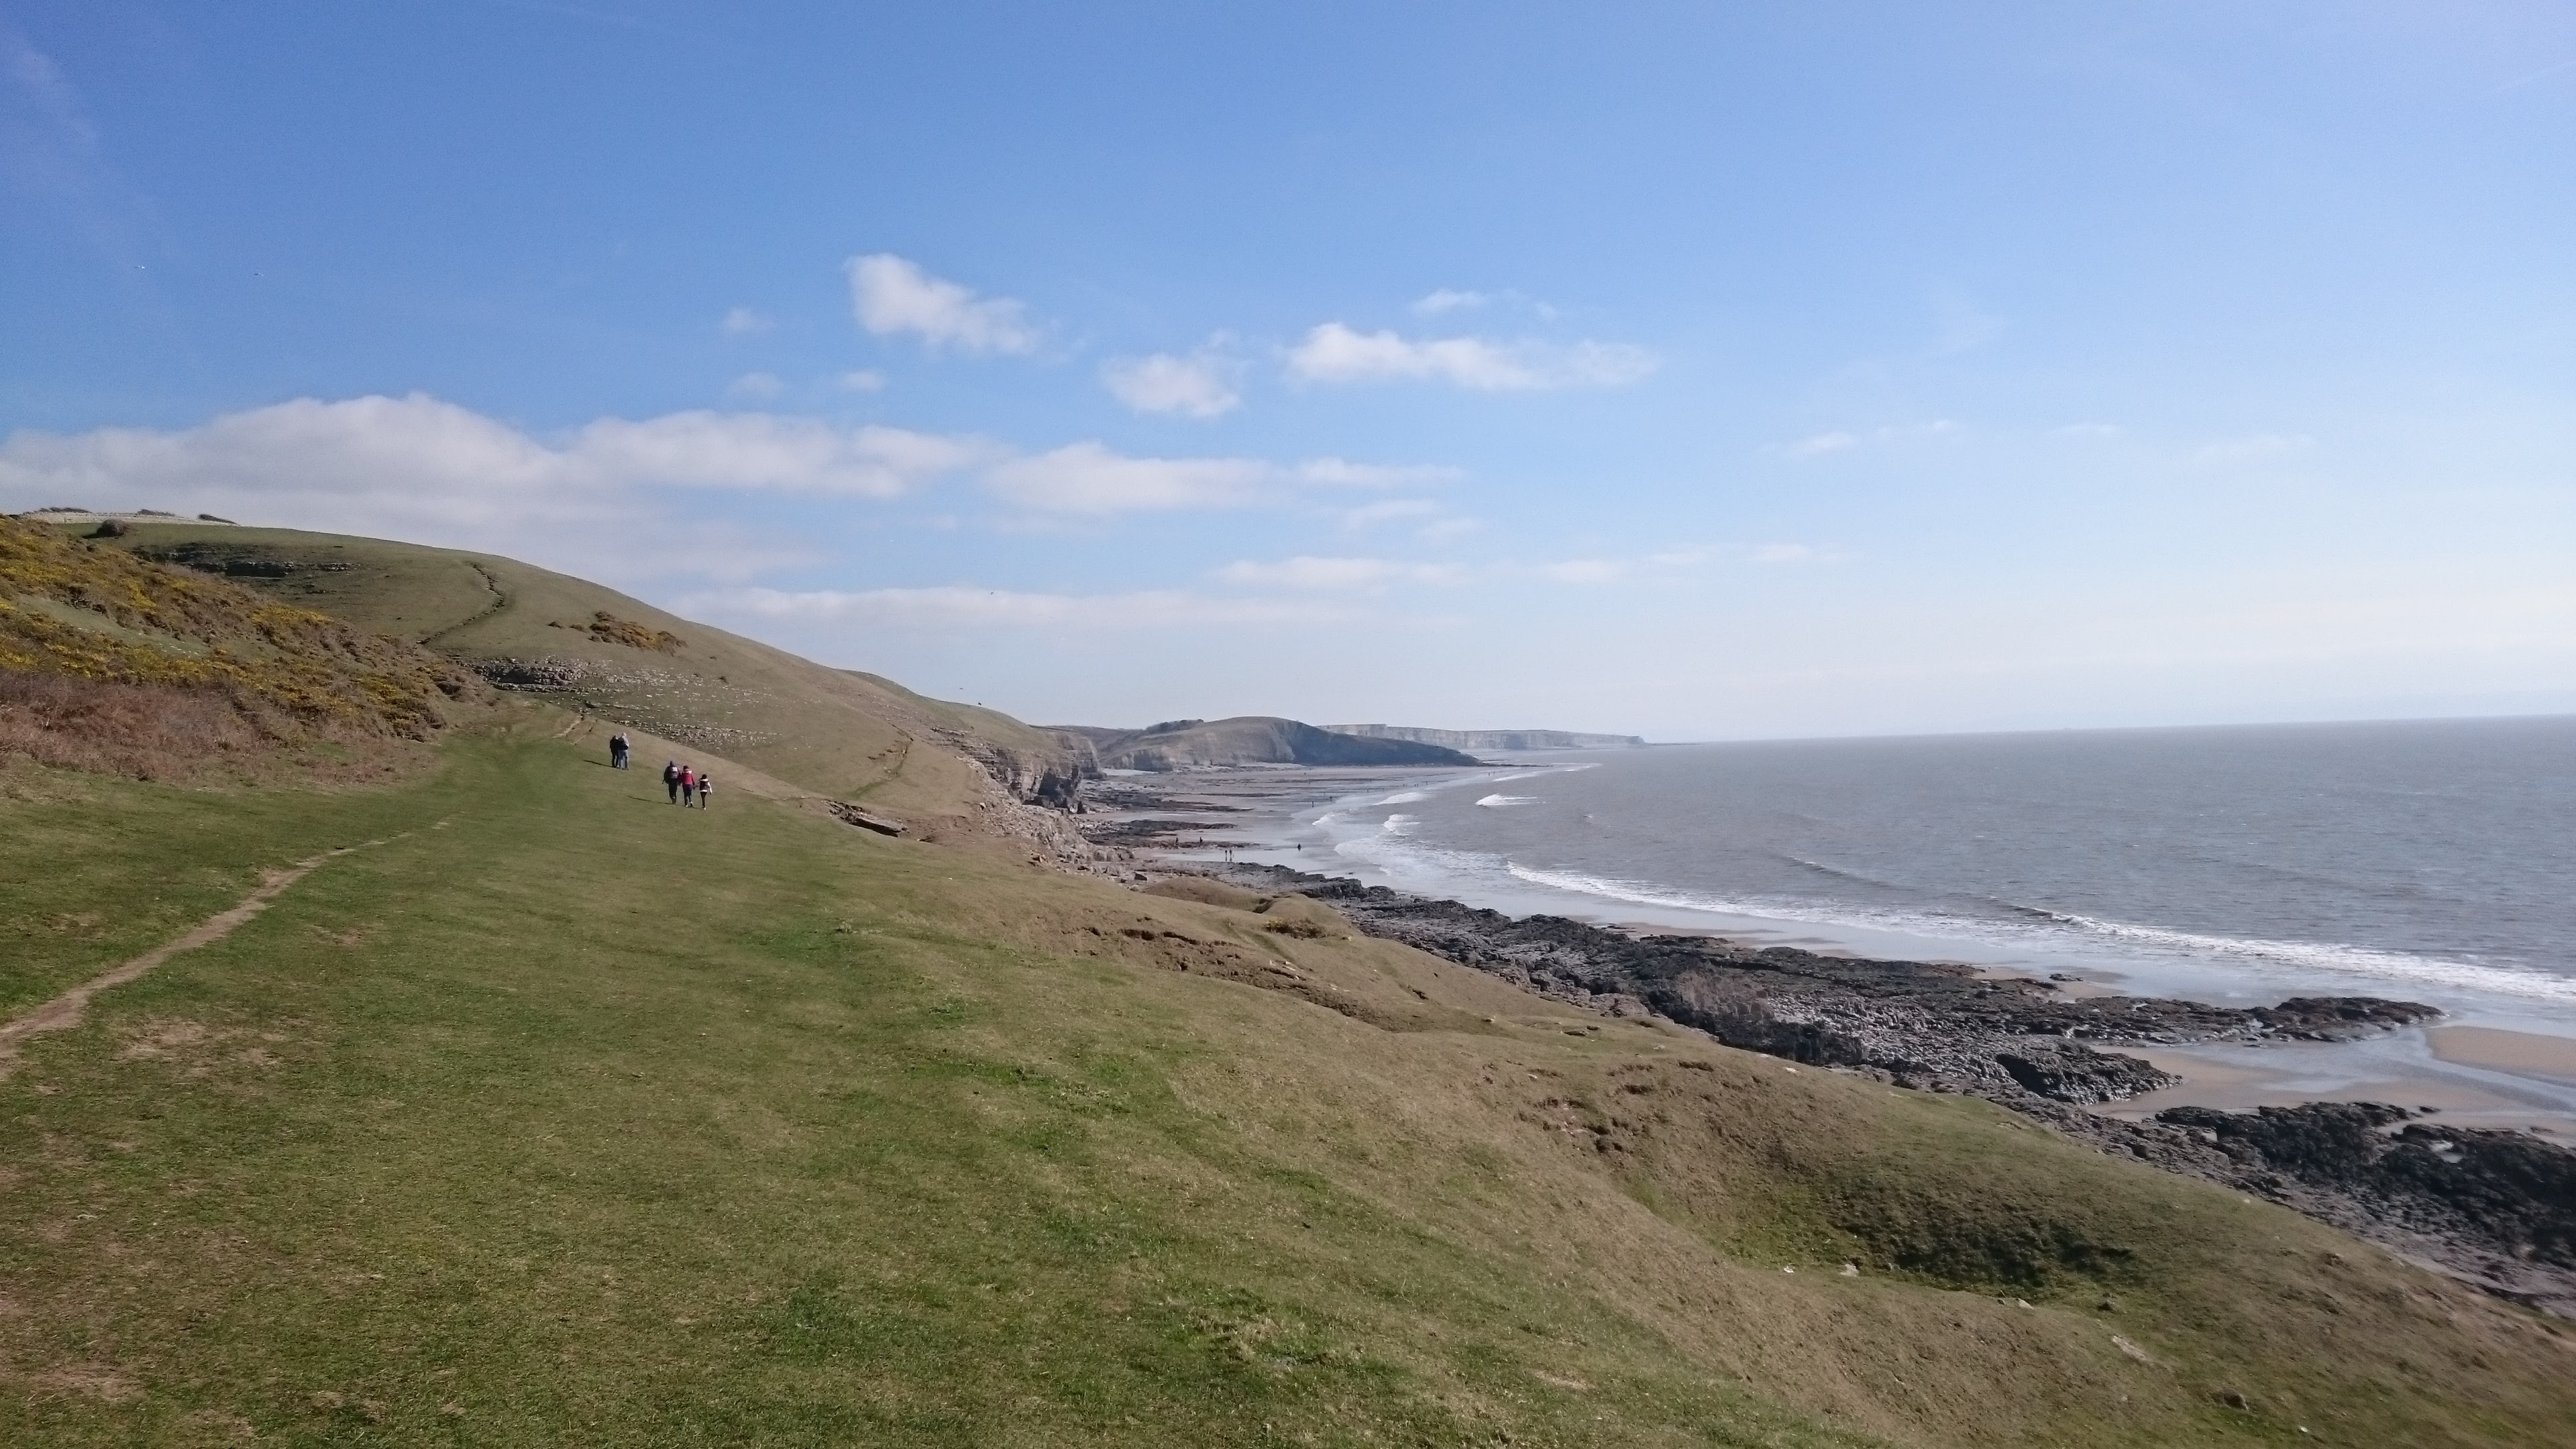
beach, landscape, sea, coast, ocean, mountain, hill, shore, travel, coastline, cliff, scenic, bay, terrain, wales, beaches, plateau, britain, fell, loch, cape, coastal path, landform, heritage coast, southerndown, clifftops